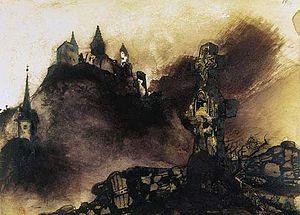
La Légende des siècles est un recueil de poèmes de Victor Hugo, conçu comme une œuvre monumentale destinée à dépeindre l'histoire et l'évolution de l'Humanité.